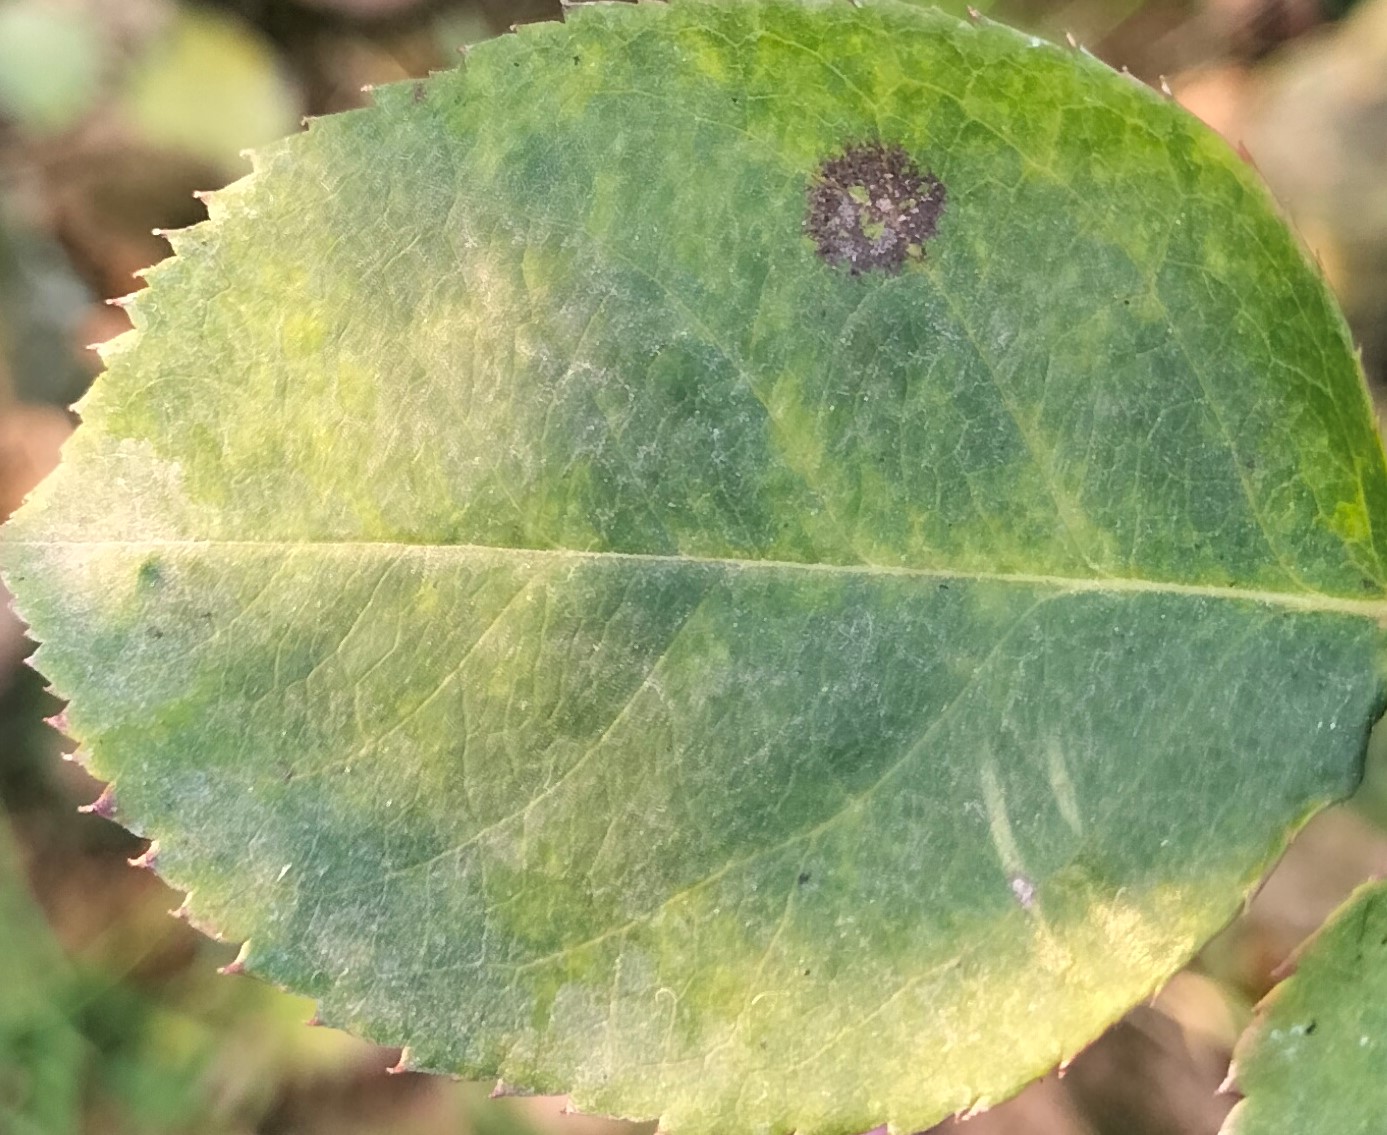
Label: Black Spot